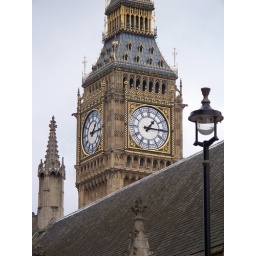
Big Ben over the roof of the Parliament building